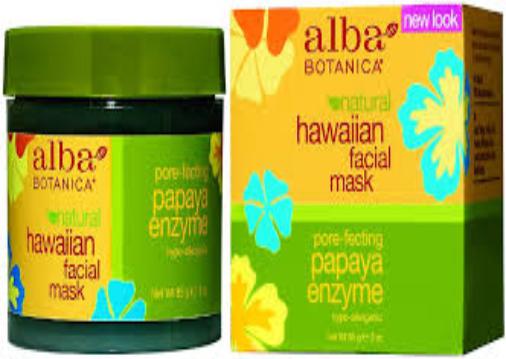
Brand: Alba Botanica
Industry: Necessities